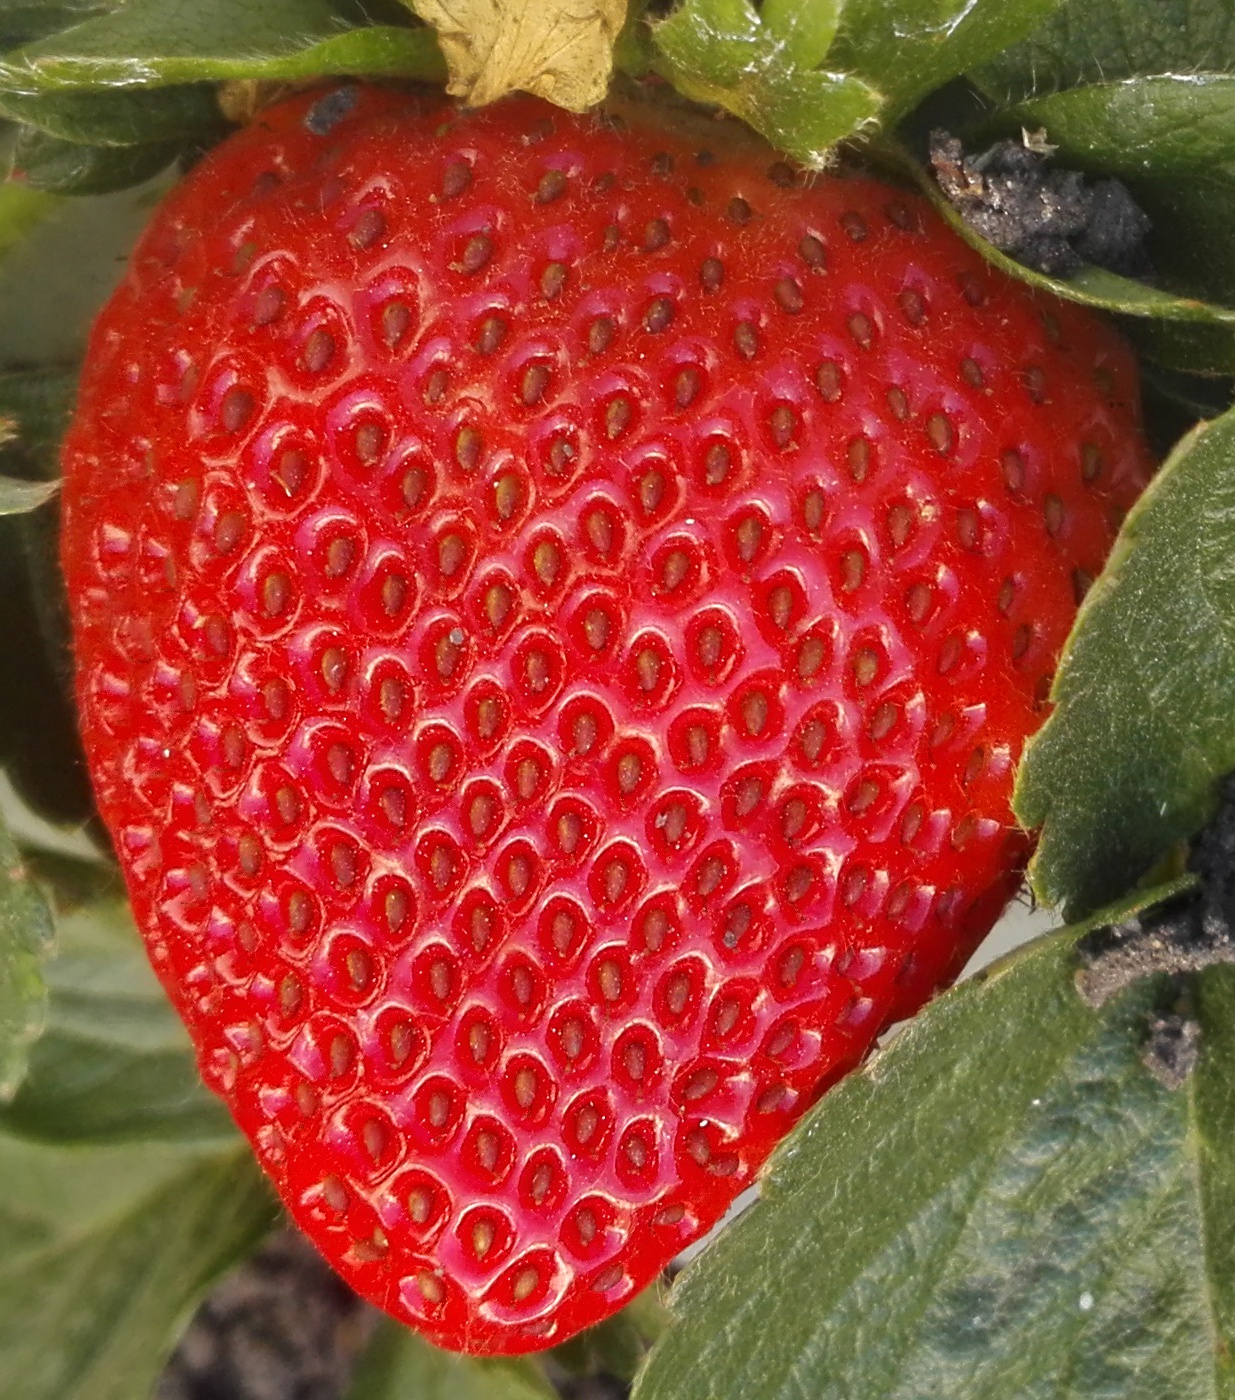
Label: Strawberry